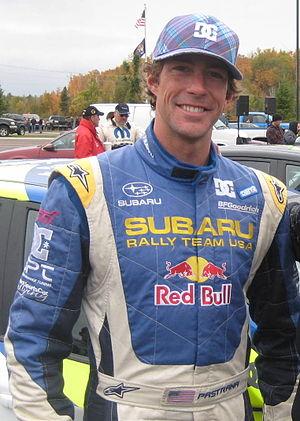
Travis Alan Pastrana, né le 8 octobre 1983 à Annapolis dans le Maryland, est un pilote américain de sport mécanique. Il est l'un des piliers du FMX, à savoir Travis a été champion du monde freestyle motocross à 14 ans.